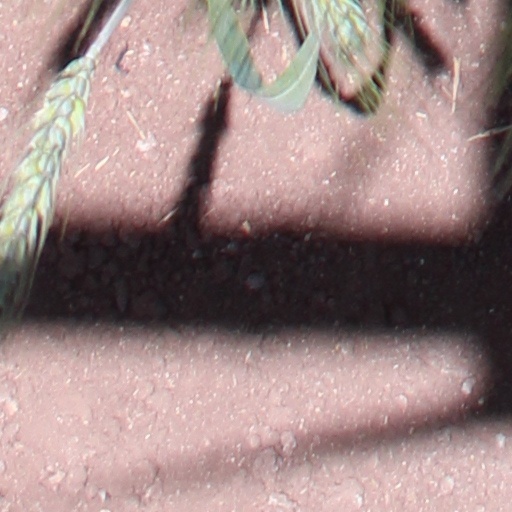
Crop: wheat